Jehovah

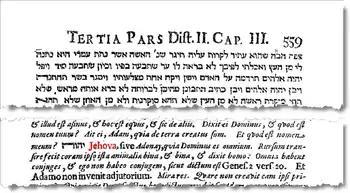
Excerpts from Raymond Martin's "Pugio Fidei adversus Mauros et Judaeos" (1270, p. 559), containing the phrase "Jehova, sive Adonay, qvia Dominus es omnium" (Jehovah, or Adonay, for you are the Lord of all)

Bible translations with the divine name in both the Old Testament and the New Testament: render the Tetragrammaton as "Jehovah" either exclusively or in selected verses: